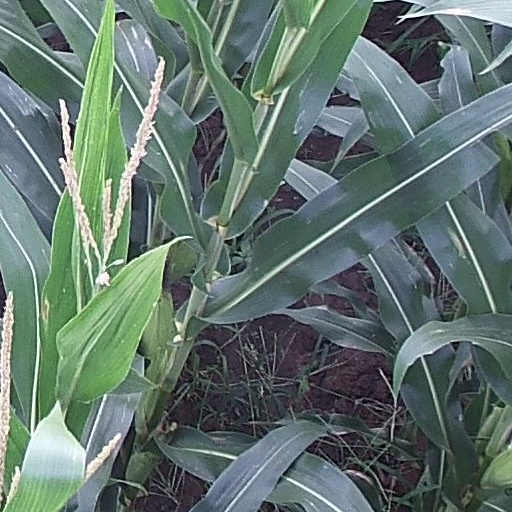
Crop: maize; corn